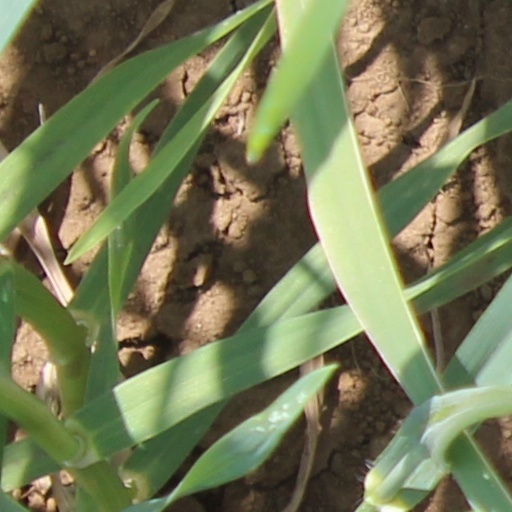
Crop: wheat